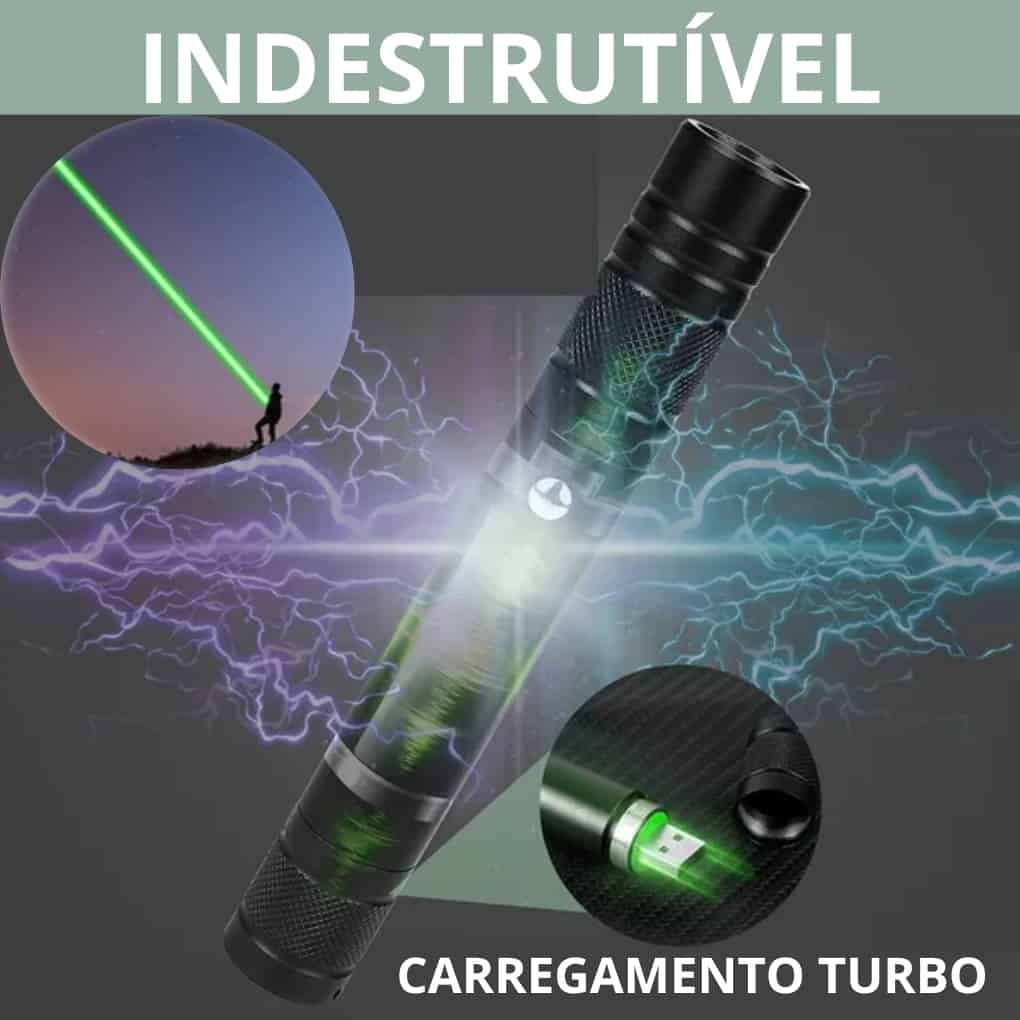
Laser Tático™ - Mais Potente Do Mundo
Proibido em 16 países, este laser tático foi considerado o laser mais potente do mundo Ele é capaz de alcançar incríveis 11km com 1 simples aperto PROJETADA COM TECNOLOGIA E POTENCIA 100% MILITAR, É O MAIS FORTE DO MUNDO O Laser Tático do exército americano conta com recursos tecnológicos de última geração , e uma potência nunca vista no Brasil. Com uma vida útil de 50.000 horas , sua iluminação gera até 100.000 lúmens , sendo capaz de ascender fogueiras, apontar montanhas, prédios e muito mais! A potência é tão forte , que o seu uso foi proibido em mais de 16 países ! VANTAGENS: Materiais praticamente indestrutíveis A prova d'água Bateria de alta duração e carregamento turbo BENEFÍCIOS ✅【 Praticamente Indestrutível 】 Sua estrutura feita para uso militar, foi projetada para aguentar condições extremas, como chuva forte, gelo, fogo e etc. Além disso é feita de liga de alumínio, anti-impacto, dissipação de calor de metal multicamada e anodização resistente ao desgaste natural. ✅【 Equipamento de Sobrevivência ou Diversão 】 Com um alcance de até 11 km, o Laser Tático™ é capaz de iluminar alvos distantes com precisão, tornando-o ideal para uso em operações militares, policiais e em situações de emergência, acender fogueiras, quanto diversão ao ar livre. ✅【 Ideal para qualquer atividade 】 Com seu material de excelente qualidade, resistente a chuva e quedas, a Laser Tático é perfeita para atividades ao ar livre, caminhadas, pesca noturna, trilhas, acampamento, ciclismo, etc Especificação: Material : Liga de alumínio aeronáutico Bateria : 1*13650 (Íncluida) Método de carregamento: Carregamento USB 100% a prova d'água Incluído no Pacote: 1 * Laser Tático 1 * 13 650 Bateria SATISFAÇÃO GARANTIDA OU SEU DINHEIRO DE VOLTA Caso o produto apresente qualquer defeito, ou então qualquer motivo não lhe agradou, você tem até 30 dias para enviar um e-mail para suporte@raffezi.com para que seu pedido seja trocado ou reembolsado!
Brand: Aliexpress
Category: Office Supplies > Presentation Supplies > Laser Pointers